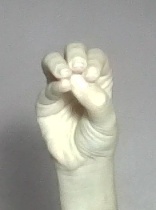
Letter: ha